Sikorsky VS-44

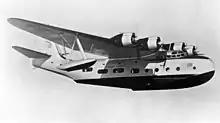
In American Export Airlines service

American Export Airlines (AEA) ordered three VS-44s, dubbed ‘Flying Aces’ and named "Excalibur" (NX41880; later as NC41880), "Excambian" (no NX; later as NC41881), and "Exeter" (no NX; later as NC41882) after the parent company's Four Aces passenger liners. AEA had grown out of the American Export Lines steamship line, so naturally these planes gave nothing away to cruise ships. Sikorsky's standard of luxury boasted full-length beds, dressing rooms, full galley, snack bar, lounge and fully controlled ventilation.